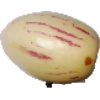
Label: Pepino 1